COVID-19 pandemic on naval ships

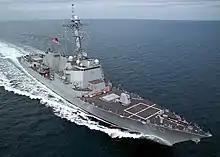
USS "Kidd" in 2007

On 17 March 2020, United States Pacific Fleet reported that a crew member of the American littoral combat ship had tested positive that day. USS "Coronado" was at its home port in San Diego, California at the time, and the sailor self-isolated at home.